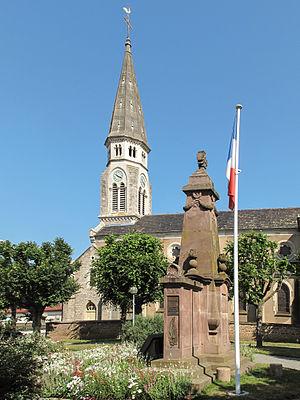
Valdoie, église Saint-Joseph avec monument aux morts